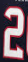
Number: 2